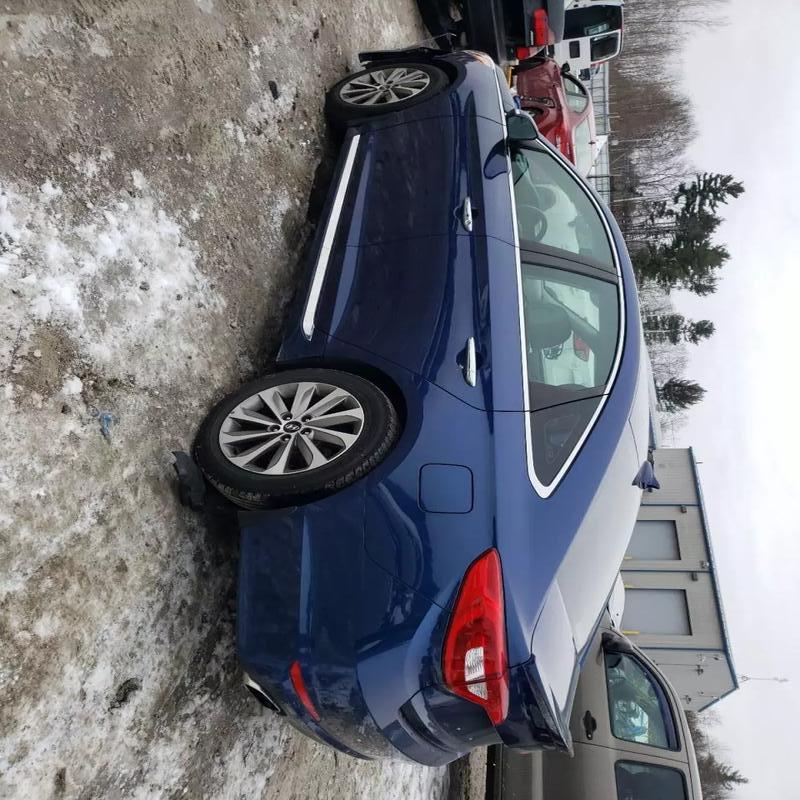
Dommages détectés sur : aile arrière gauche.
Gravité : mineur